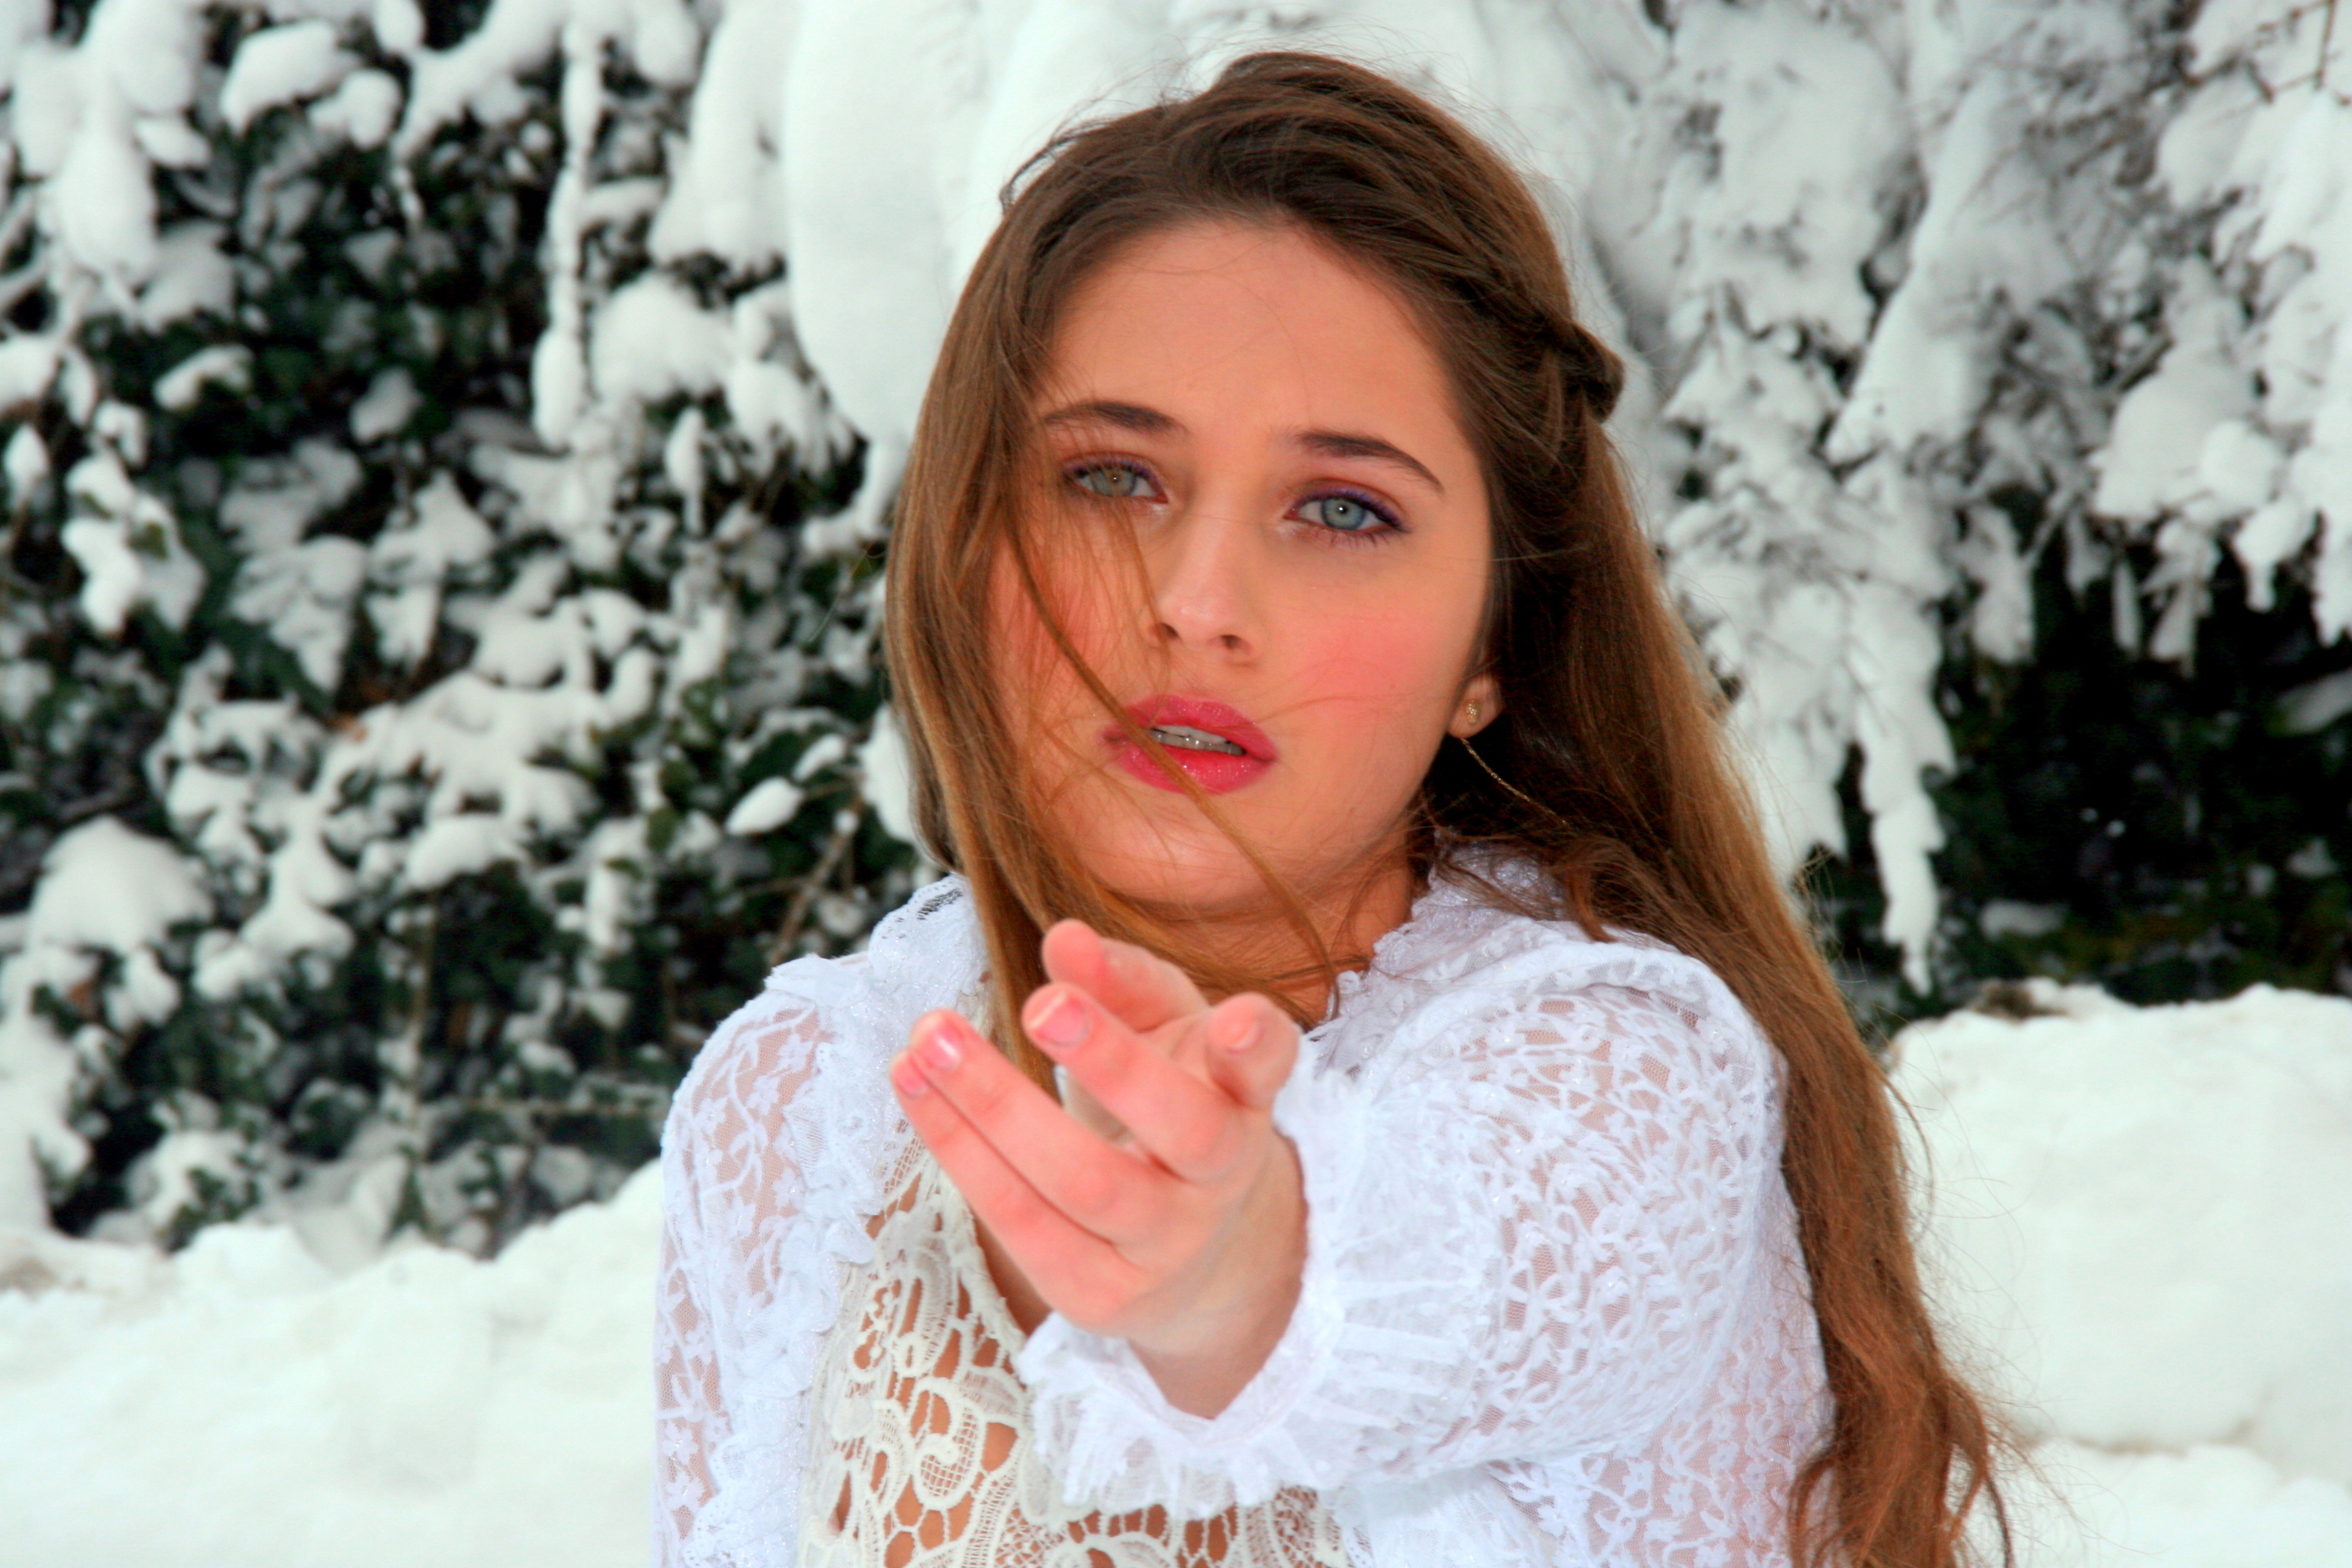
person, snow, cold, winter, girl, woman, white, photography, sadness, portrait, model, spring, child, fashion, lady, bride, season, dress, skin, beauty, despair, blue eyes, photo shoot, portrait photography, rugaminte